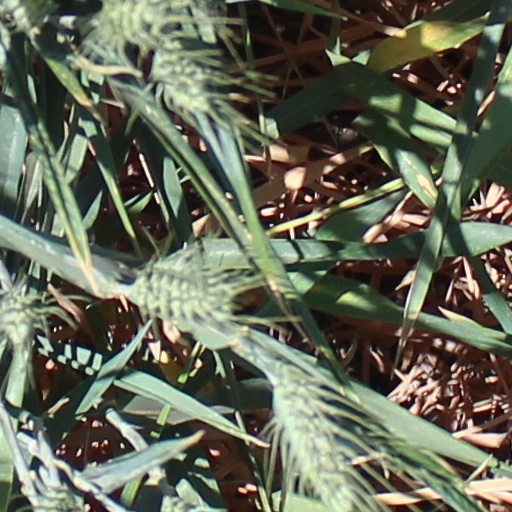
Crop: wheat